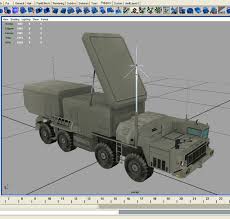
Label: Air Defense